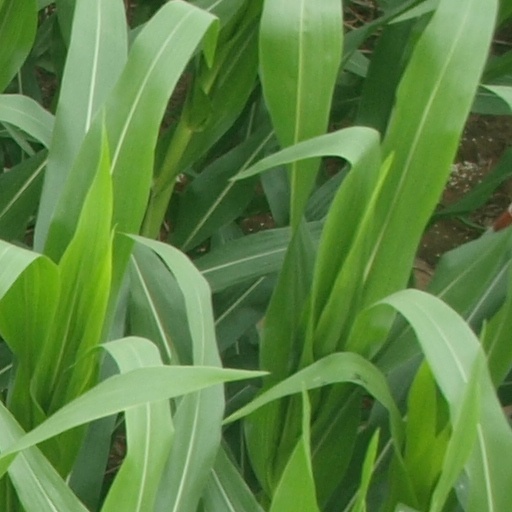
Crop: maize; corn